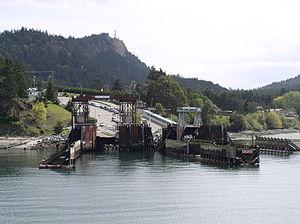
L'île Mayne est une île de Colombie-Britannique, une des îles Gulf.